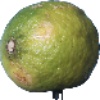
Label: Limes 1